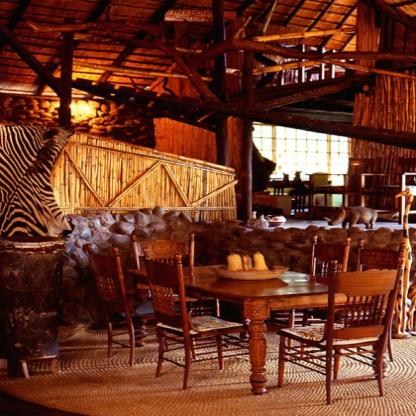
Scene: Indoor